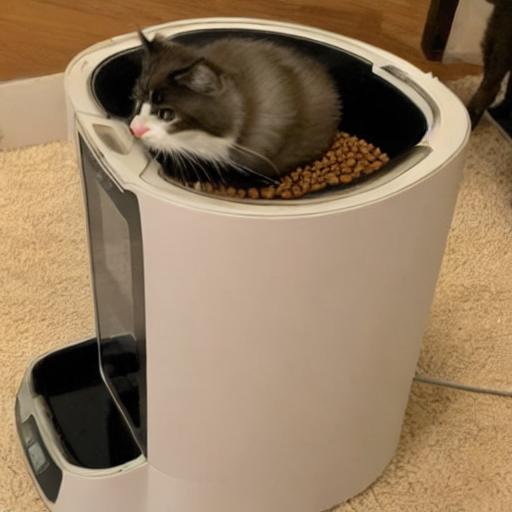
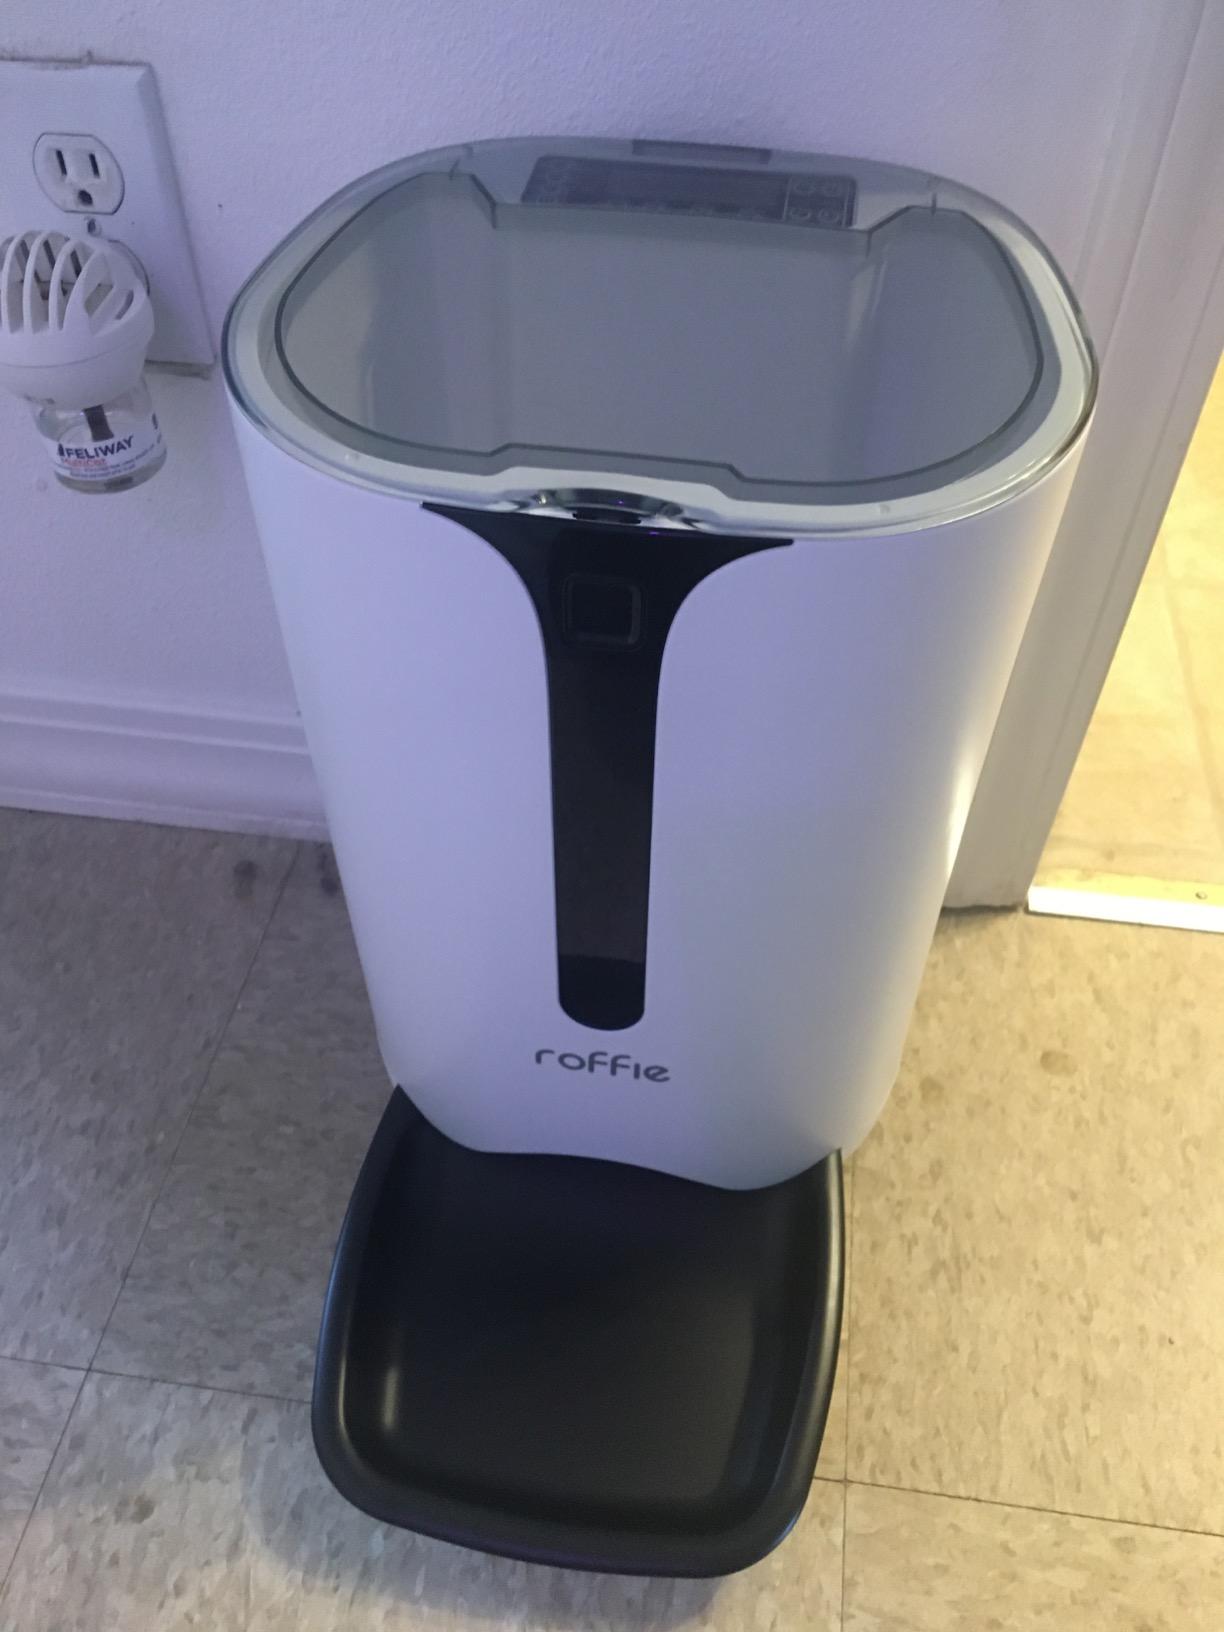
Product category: items_feeder
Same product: no